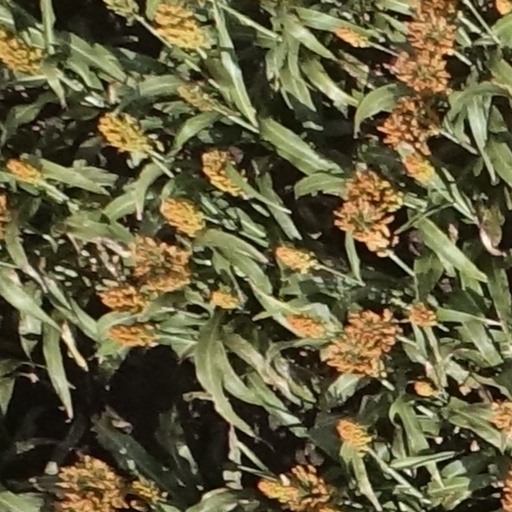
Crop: sorghum